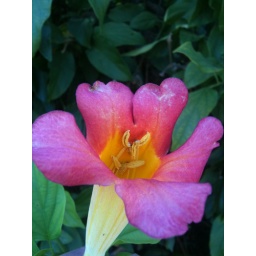
Same flower by the lake